List of British colonial administrators of Aden

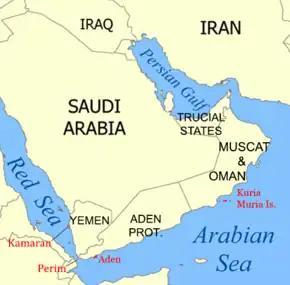
Map of the Colony of Aden, including insular dependencies (the islands of Kamaran, Perim and Khuriya Muriya).

This is a list of British colonial administrators of Aden from the 1839 Aden Expedition to the 1967 withdrawal from Aden. They were appointed from British India until 1937 when the Chief Commissioner's Province of Aden became the Colony of Aden under the responsibility of the Colonial Office in London.